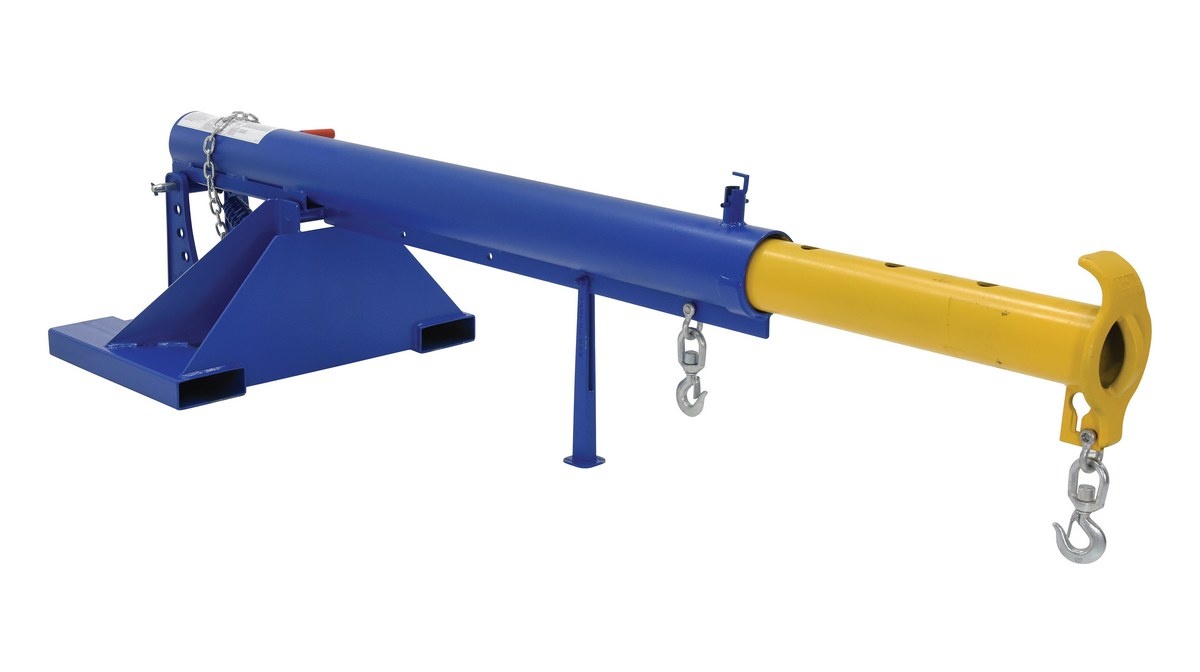
4,000-lbs Capacity Lift Master Fork Truck Telescoping Orbital Boom w/ 30" Fork Pocket Center
Manufacturer: Vestil, Manufacturer Part Number: LM-OBT-4-30 Uniform Capacity (pounds): 4,000, Fork Pocket Center: 30, Fork Pocket Width: 7–1/2", Fort Pocket Height: 2–1/2", Restraint Length: 36", Overall Extended Length: 147", Boom Style: Pivot/Telescoping, Minimum Hook Point: 36", Maximum Hook Point: 144", Single–Hook Capacities: 36" (lbs.): 4000, 48" (lbs.): 3750, 60" (lbs.): 3500, 72" (lbs.): 3250, 84" (lbs.): 3000, 96" (lbs.): 2750, 108" (lbs.): 2500, 120" (lbs.): 2250, 132" (lbs.): 2000, 144" (lbs.): 1750 – Unique performance, convenience, and safety features are built into every Lift Master Boom. Fabricated from structural steel with welding to meet AWS creates a rugged and durable boom that will provide long term service. This unit features a locking detent. A safety restraint secures the boom to the fork truck for safe operation. Includes two (2) lifting hooks.
Brand: Vestil
Category: Business & Industrial > Material Handling > Lifts & Hoists > Personnel Lifts > Boom Lifts